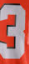
Number: 3